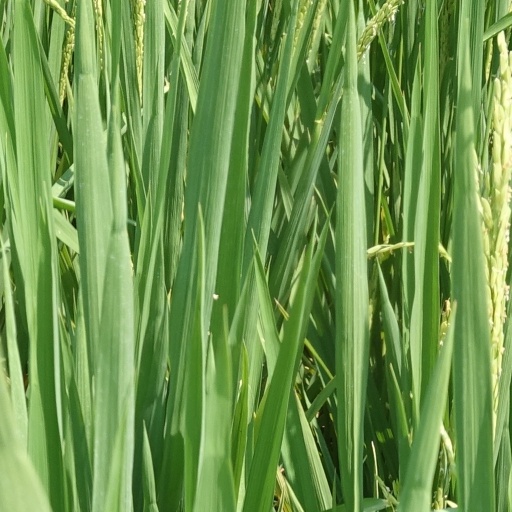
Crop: rice